Felix Ivo Leicher

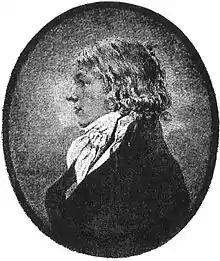
Portrait of Felix Ivo Leicher, taken from "Das Kuhländchen". 7. Band. Neu-Titſchein: L. V. Enders’ſch, 1926. Pg. 17

Felix Ivo Leicher (18 or 19 May 1727 – 20 February 1812) was a Czech-Austrian painter of altarpieces and secular works, which was spread to a wide area throughout the Habsburg Empire and beyond.